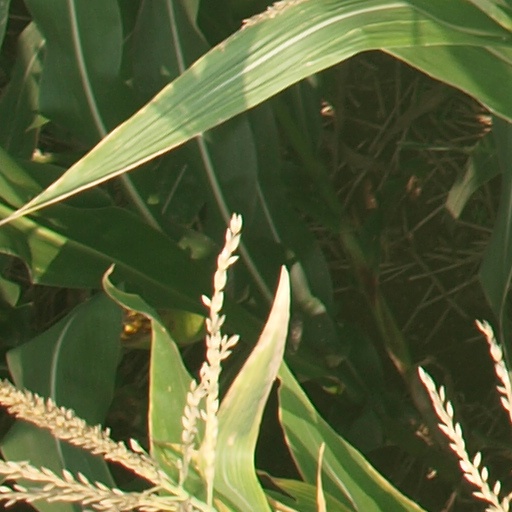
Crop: maize; corn